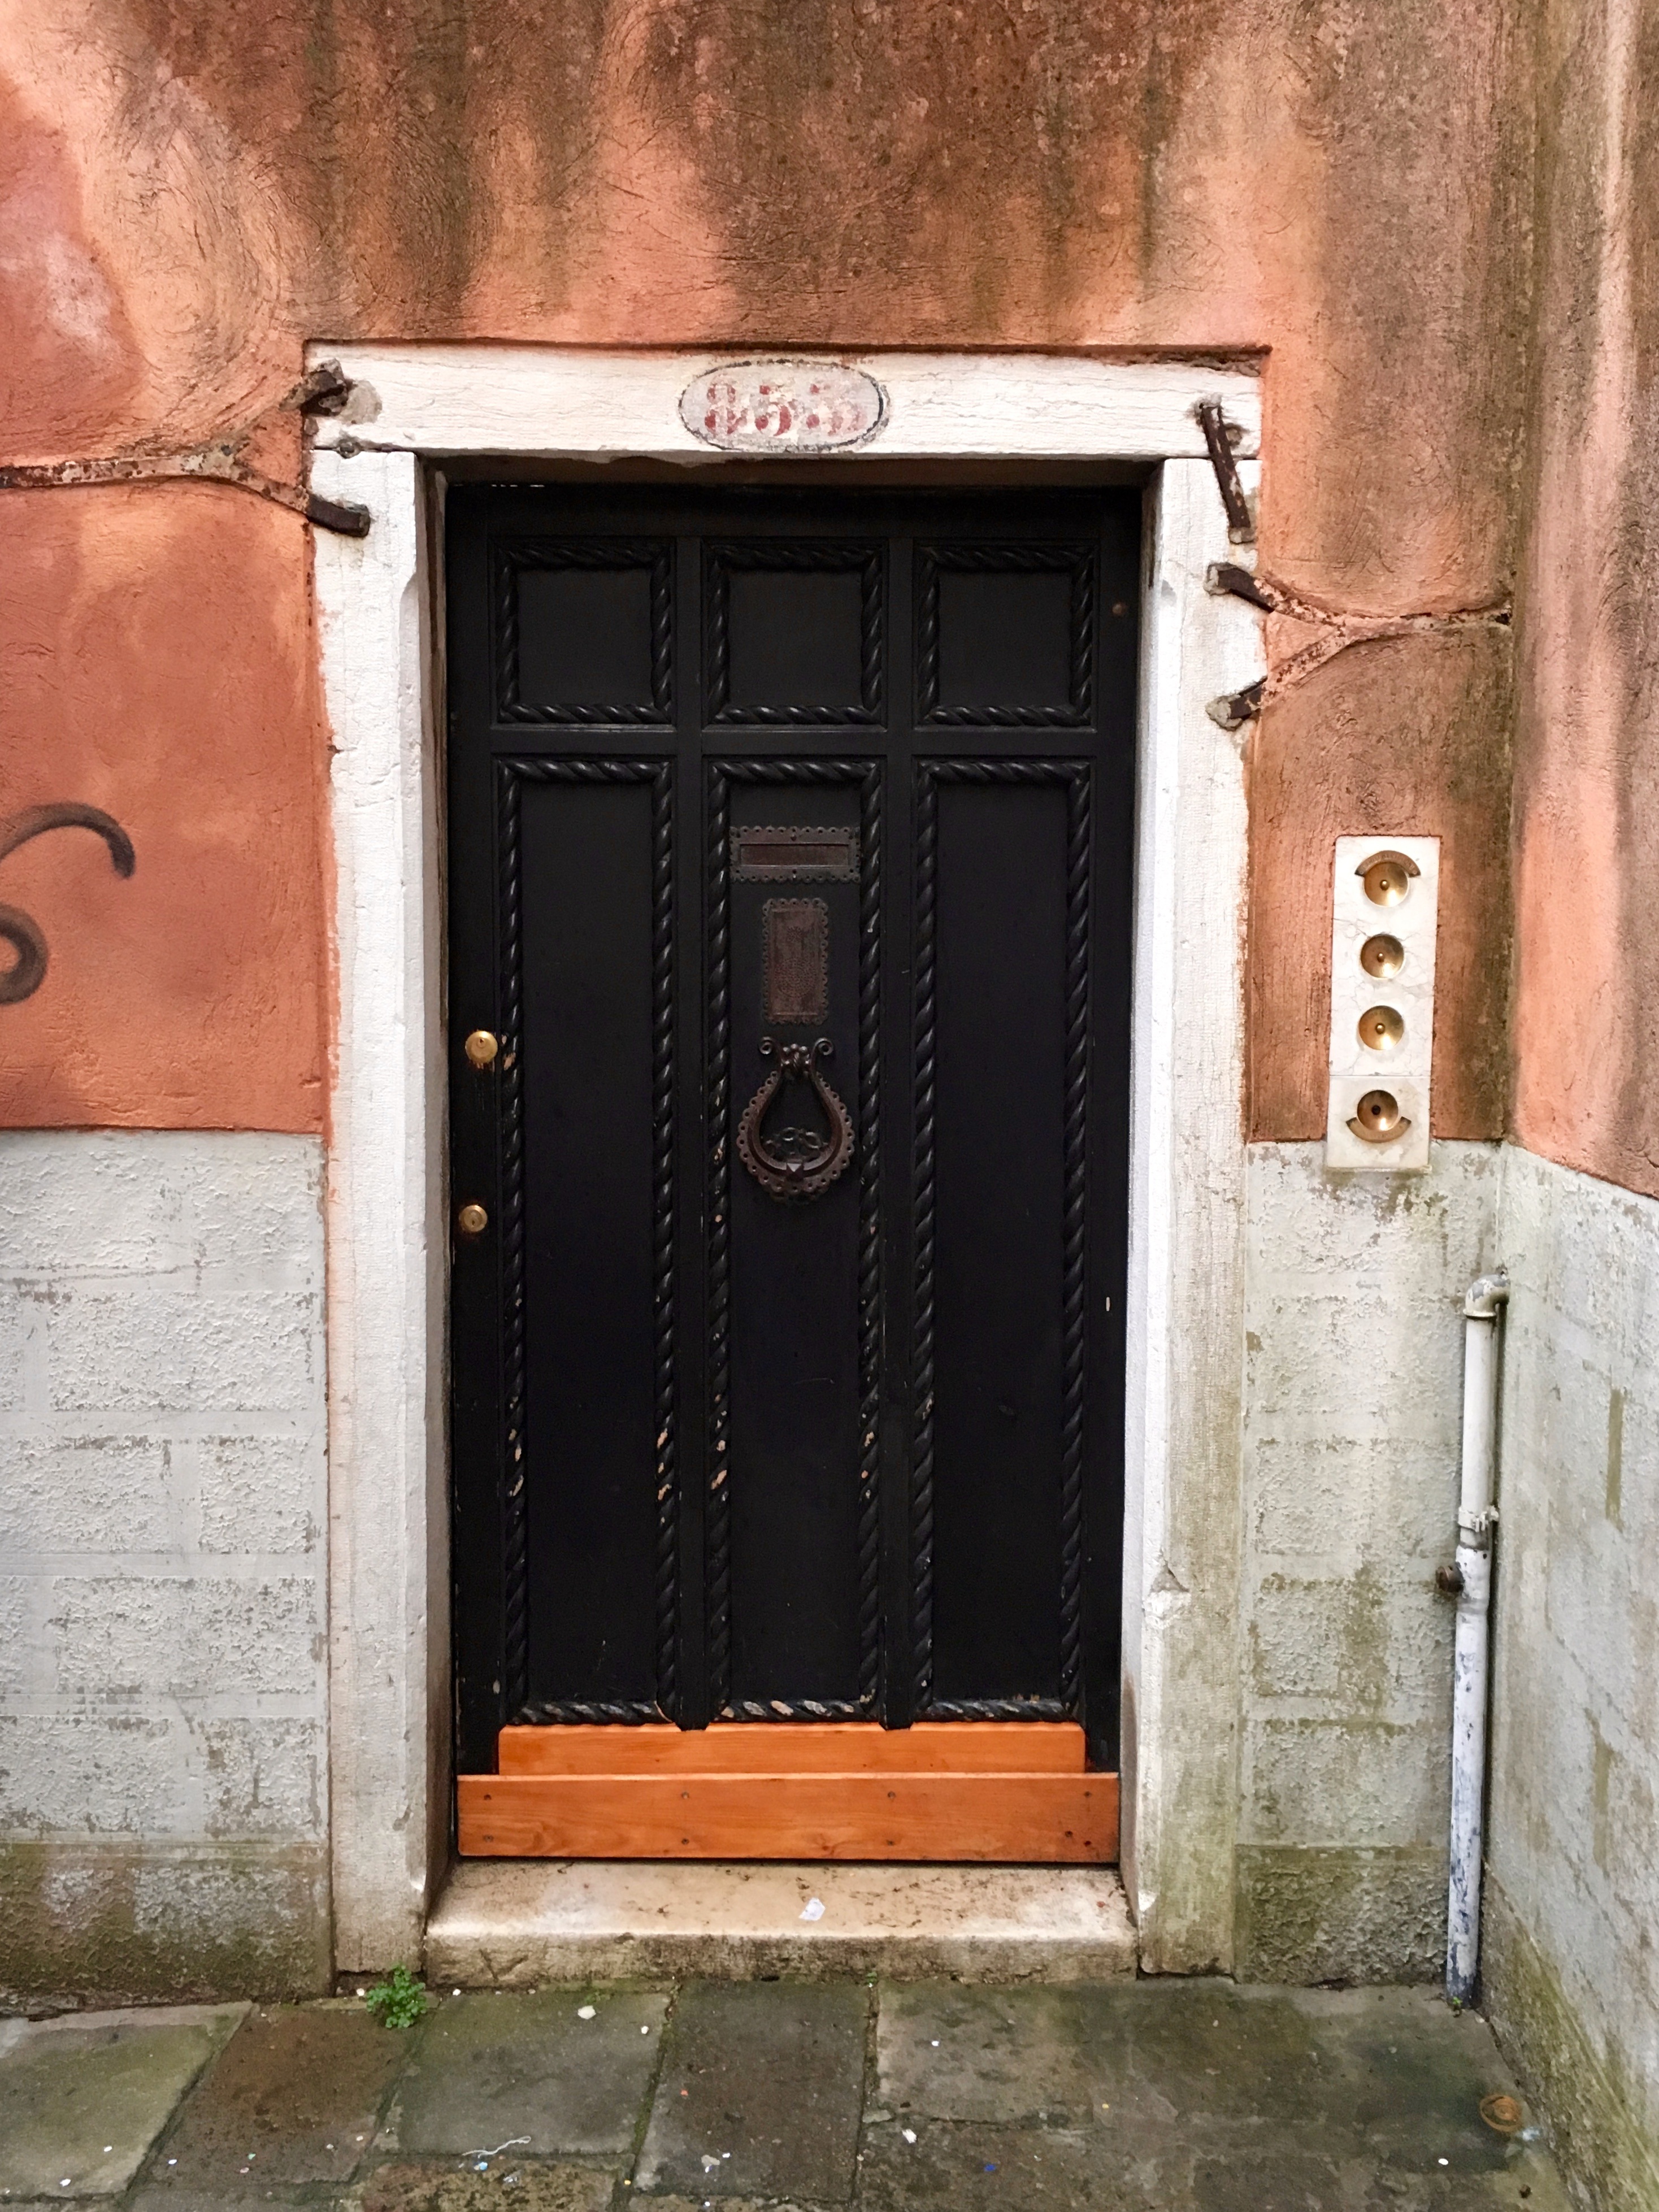
wood, street, window, alley, wall, red, color, venice, door, wooden, urban area, ancient history